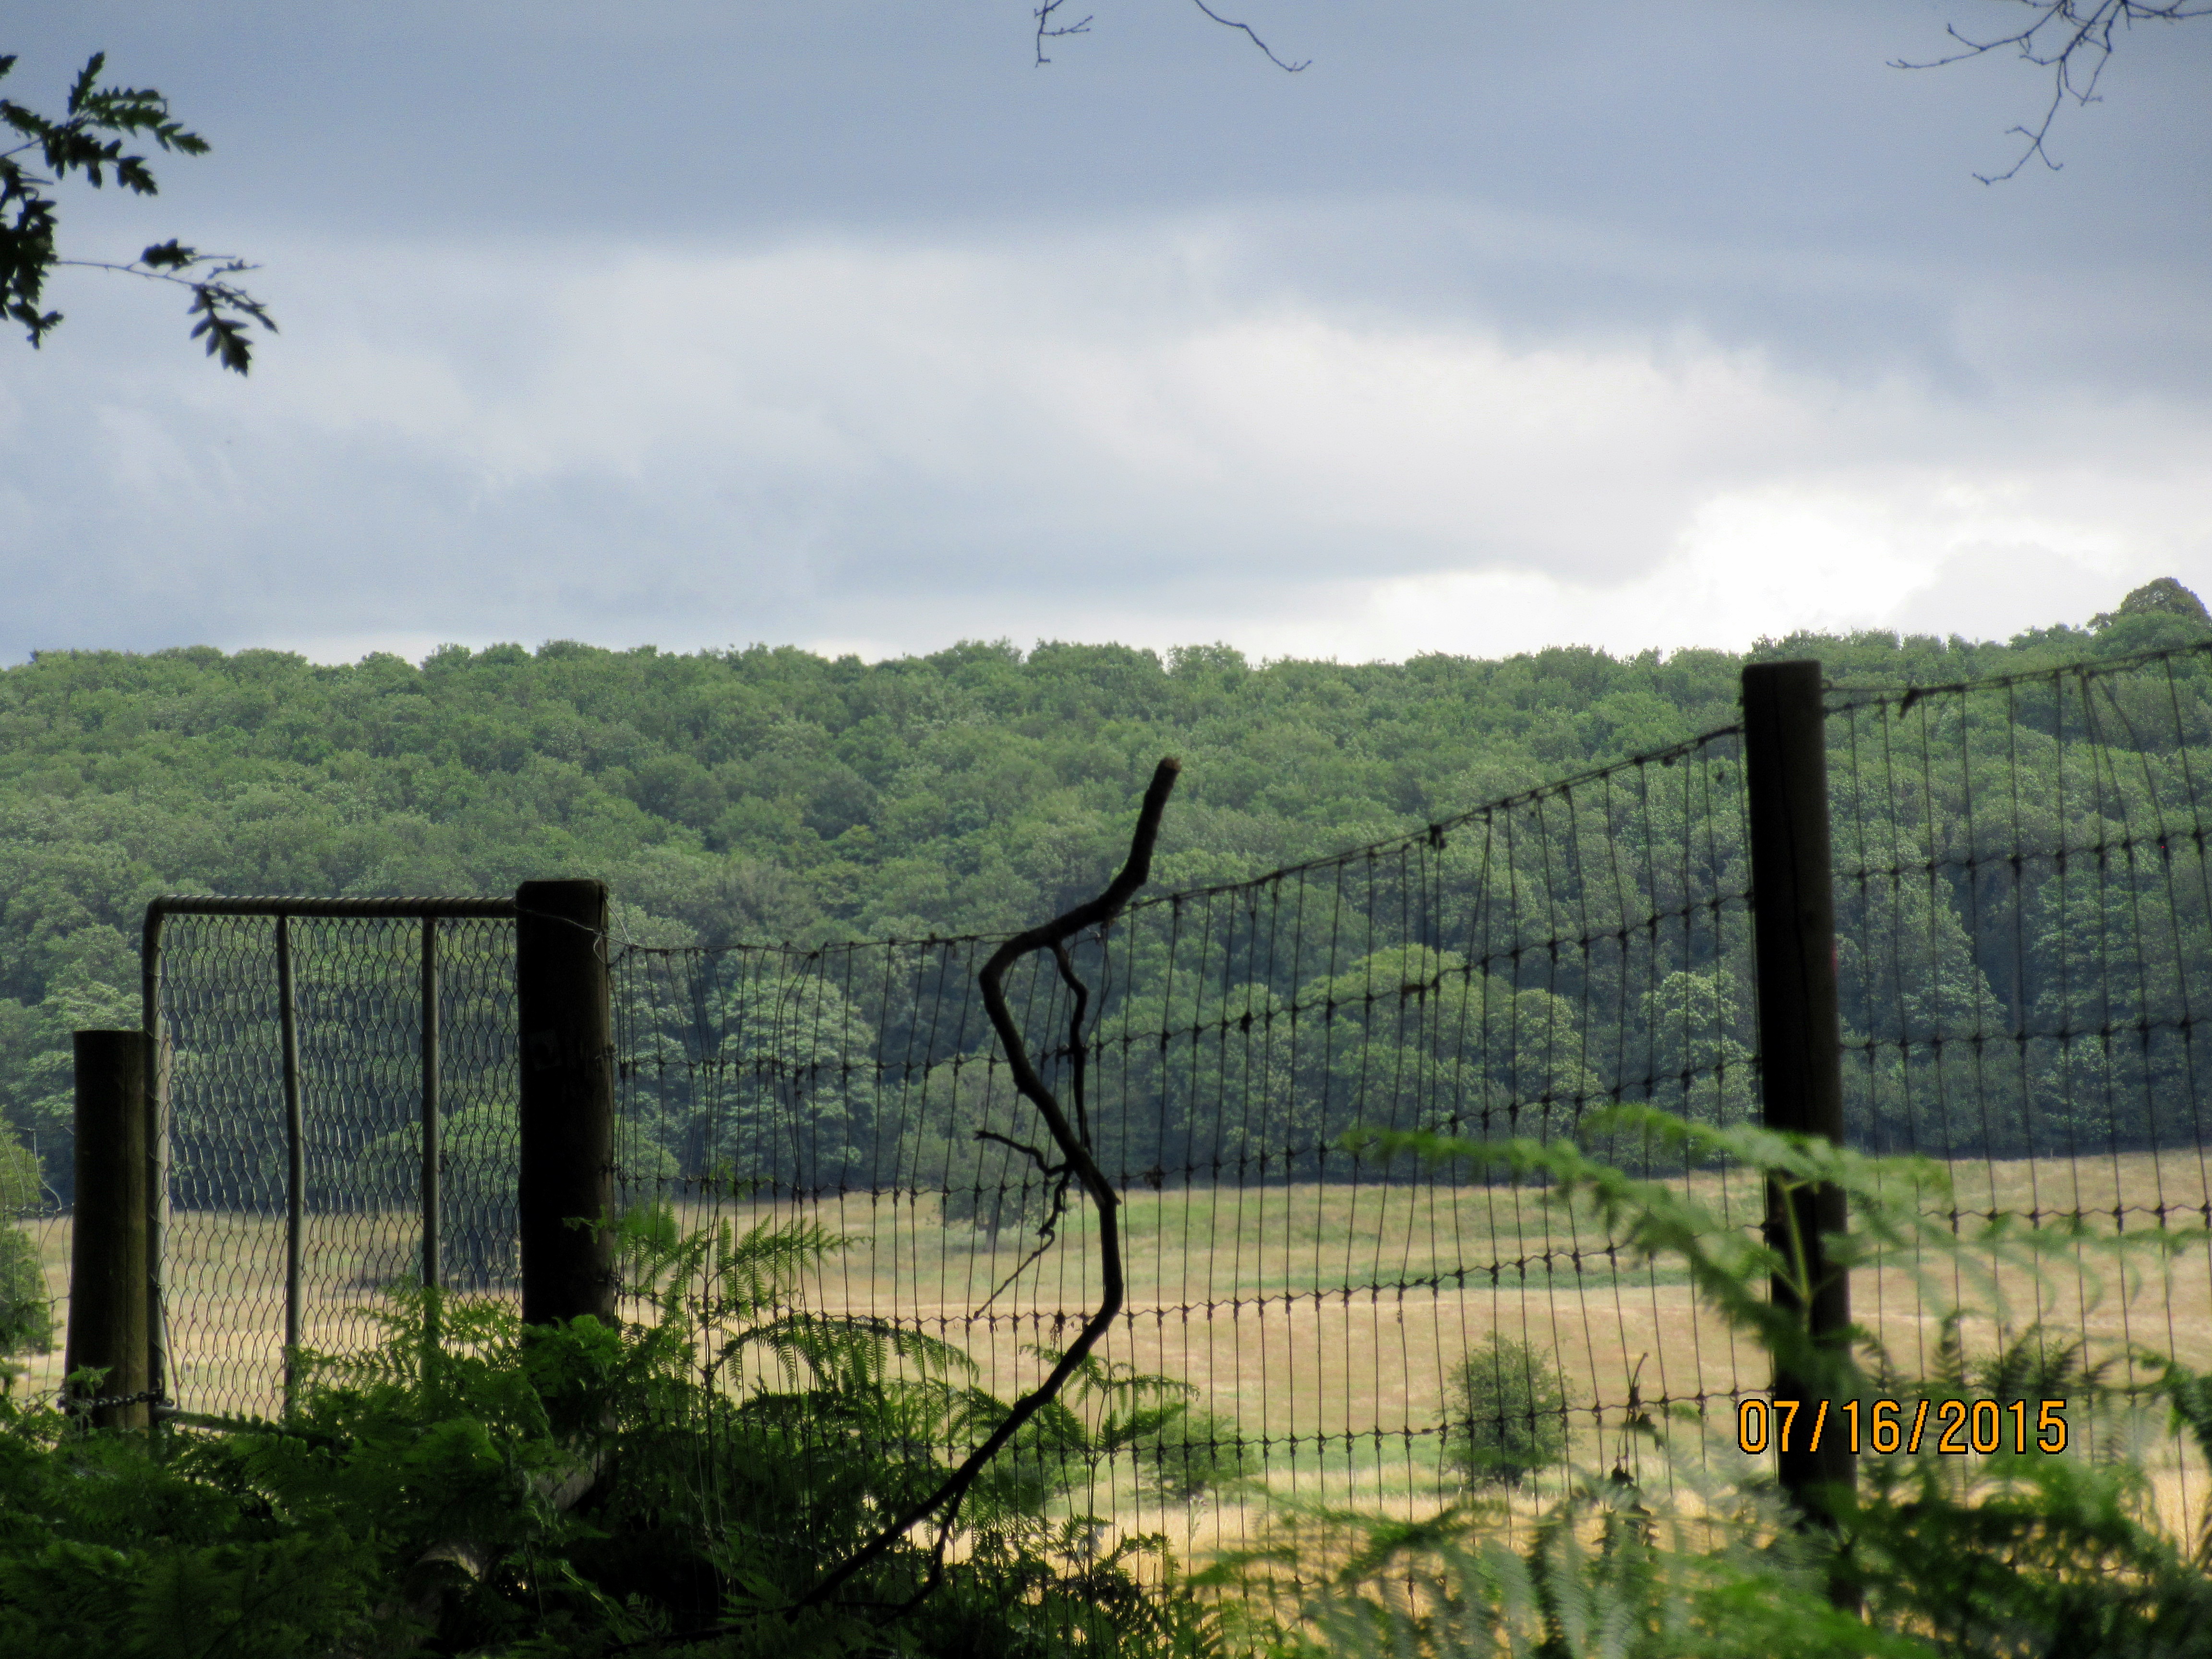
forest, nature, tree, vegetation, sky, natural environment, fence, land lot, hill station, rural area, cloud, landscape, branch, plant, hill, wire fencing, pasture, mountain, grassland, barbed wire, house, plain, meadow